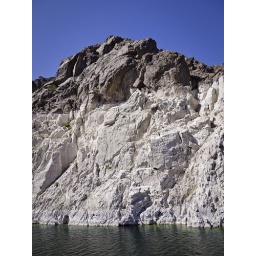
The drop in water level in Lake Mead is shown by the white marks on the rocks